Steve Ramsey (guitarist)

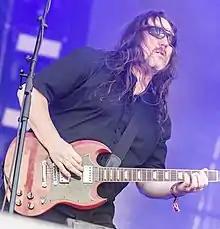
Ramsey in 2018

Steve Ramsey is a British guitarist who began his career with the heavy metal band Satan in the early 1980s, releasing a single and an album, a second album under the band name Blind Fury, an EP and another album after changing the band name back to Satan and two more albums after renaming the band name once again, to Pariah.